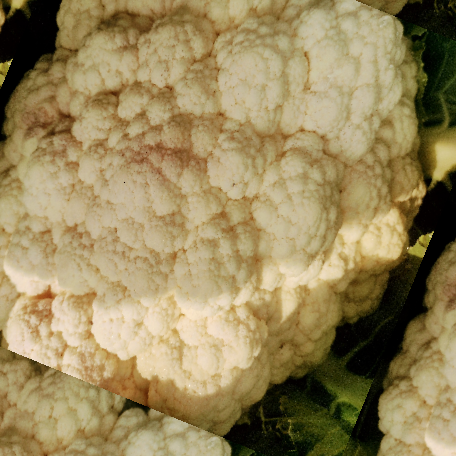
Label: Disease Free